Sunpat (film)

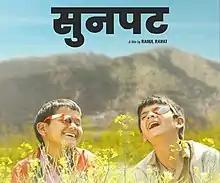

Sunpat is a Garhwali film created in Garhwali, a language from Uttarakhand. The film is directed by Rahul Rawat. The film is also the first film from Uttarakhand to be screened at the International Film Festival of India. It was selected under the panorama section for the 52nd International Film Festival of India held at Goa.